Seki-juku (Tōkaidō)

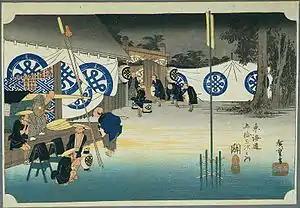
Hiroshige's print of Seki-juku, part of the "Hōeidō" edition "The Fifty-three Stations of the Tōkaidō" series

was the forty-seventh of the fifty-three stations of the Tōkaidō connecting Edo with Kyoto in Edo period Japan. It was located in former Ise Province in what is now the Seki neighborhood of the city of Kameyama, Mie Prefecture, Japan.